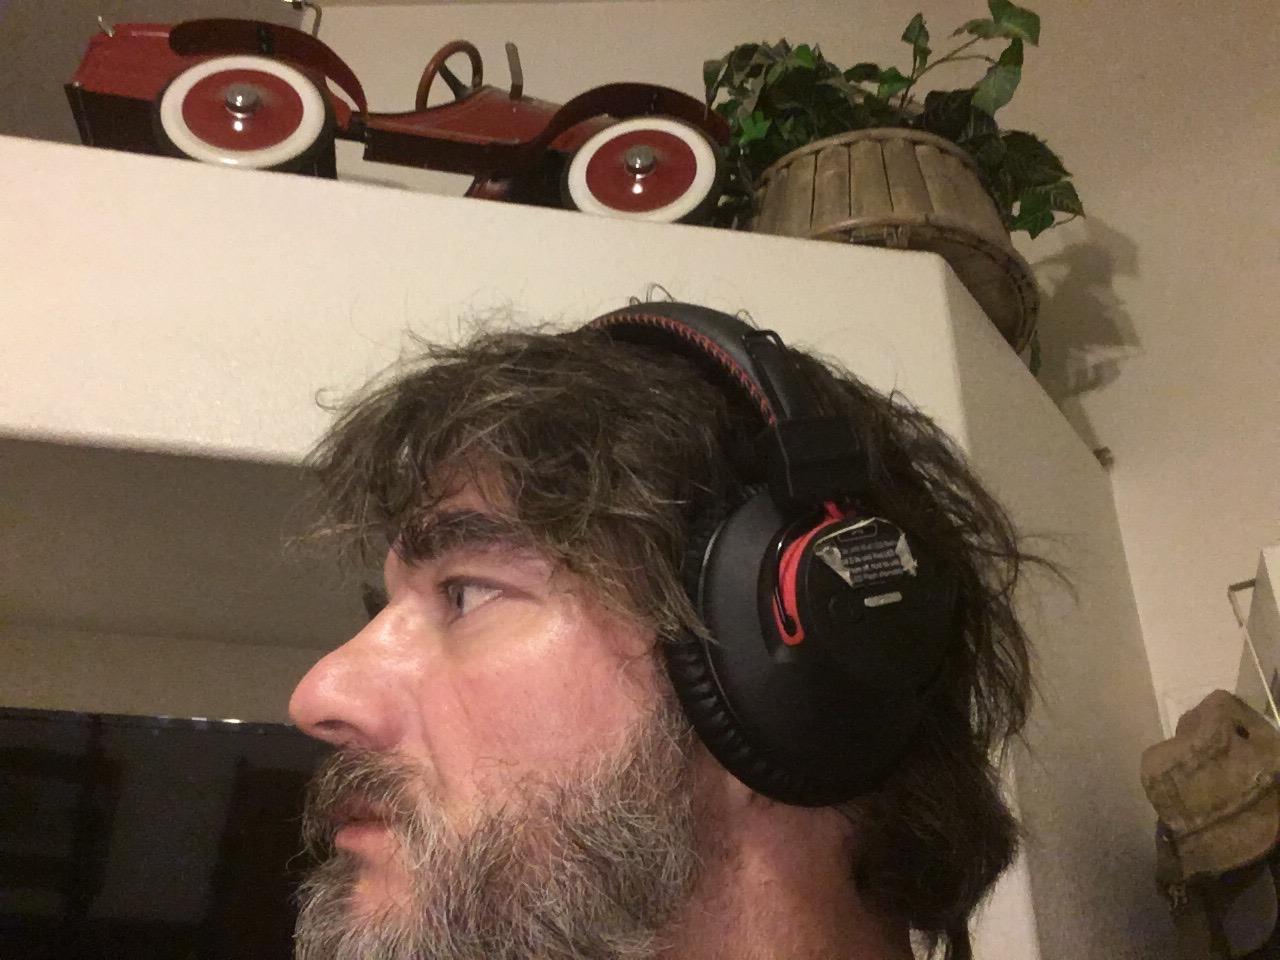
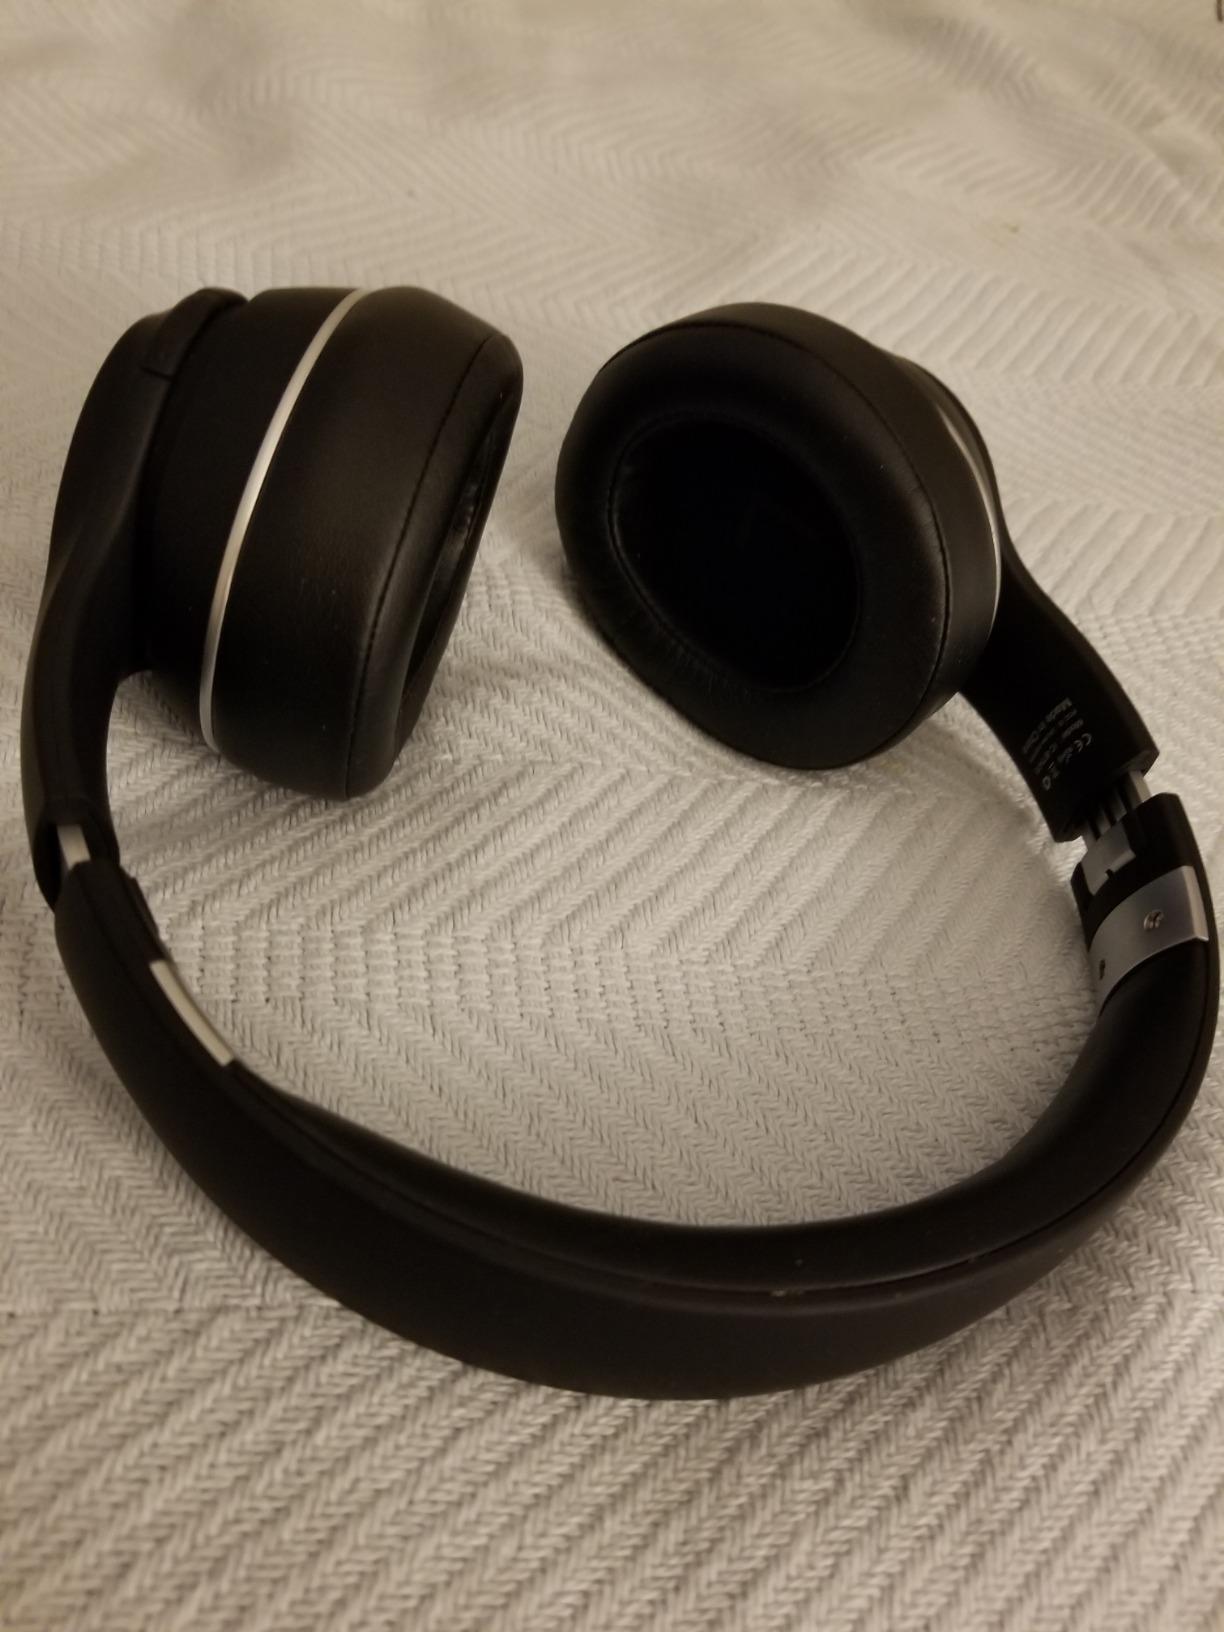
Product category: headphones
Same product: no